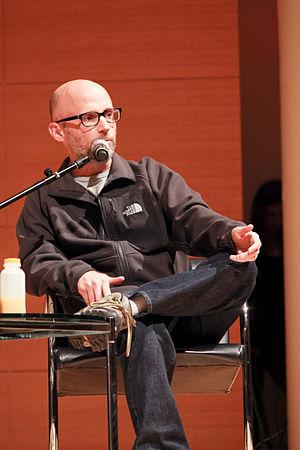
Richard Melville Hall, dit Moby, né le 11 septembre 1965 à New York, est un auteur-compositeur-interprète, chanteur, musicien, producteur, réalisateur artistique et photographe américain.